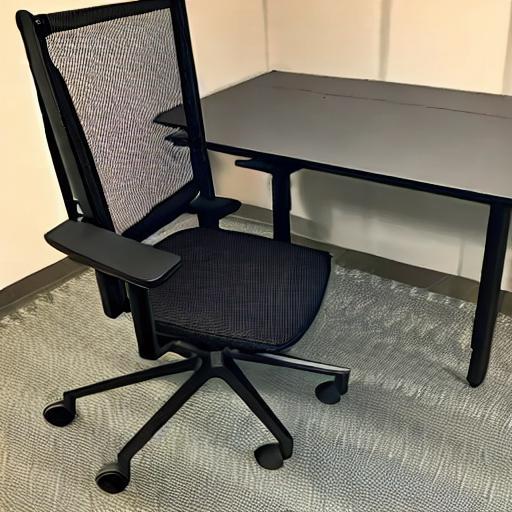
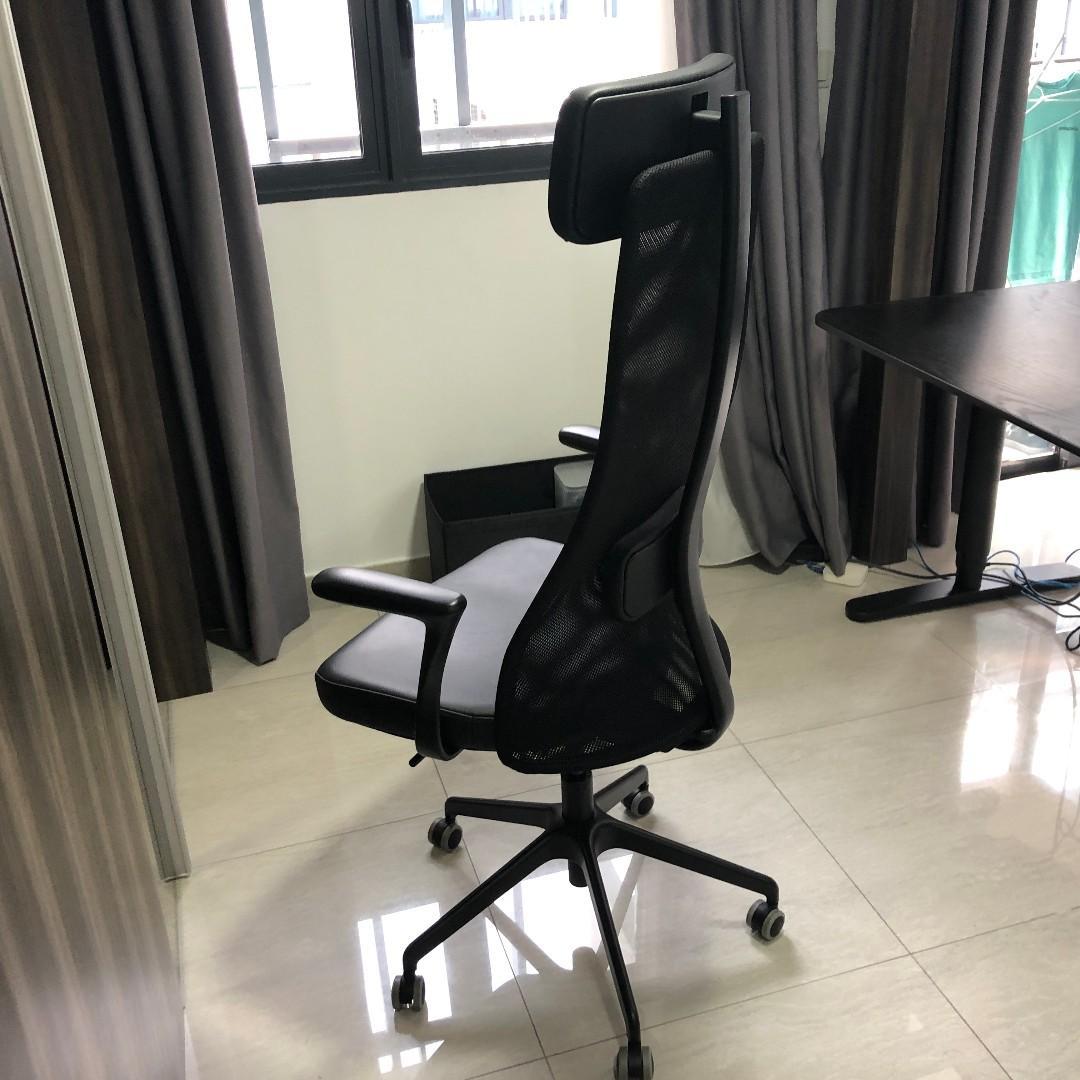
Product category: items_chair
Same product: no